Sir John Molesworth, 5th Baronet

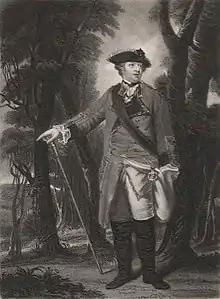
Sir John Molesworth, 5th Baronet, after Joshua Reynolds

Sir John Molesworth, 5th Baronet (1729–1775) was a British politician who sat in the House of Commons from 1765 to 1775.